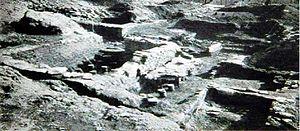
Bollendorf est une localité et commune allemandes situées dans l'arrondissement d'Eifel-Bitburg-Prüm du Land de Rhénanie-Palatinat.